History of Berliner FC Dynamo (2004–present)

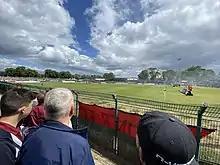
The first match between BFC Dynamo and VfB Oldenburg in the play-offs for the 3. Liga at the Stadion im Sportforum on 28 May 2022.

BFC Dynamo played a series of friendly matches during the summer of 2021. The team defeated SV Lichtenberg 47 3–1 in a friendly match at the Stadion im Sportforum on 8 July 2001. The team wore a black ribbon during the match in memory or the recently deceased former BFC Dynamo player Waldemar Mühlbächer. The team then defeated SV Sparta Lichtenberg from the sixth tier Berlin-Liga 14–2 in a friendly match at the Stadion im Sportforum on 11 July 2021. Key players on the team in the 2021–22 season were Christian Beck, Dmitri Stajila, Chris Reher, Alexander Siebeck, Michael Blum, Andreas Pollasch, Joey Breitfeld, Darryl Geurts, Andor Bolyki, Niklas Brandt and Philip Schulz. BFC Dynamo met 1. FC Lokomotive Leipzig away in the opening match of the 2021–22 Regionalliga Nordost at the Bruno-Plache-Stadion on 25 July 2021. The team won the match 4–1. Christian Beck scored the first goal of the league season for BFC Dynamo. The team then defeated FC Energie Cottbus 2–1 in the first home match of the league season in front of 2,000 spectators at the Stadion im Sportform in the second matchday on 28 July 2021. The match was won by a late goal by Andor Bolyki. BFC Dynamo was drawn against VfB Stuttgart in the first round of the 2021-22 DFB-Pokal. The match was going to be played in the Sportforum Hohenschönhausen. It was the first match in the DFB-Pokal at the Stadion im Sportforum since FC Berlin played SC Freiburg at the stadium in the 1991-92 DFB-Pokal on 27 July 1991. The Stadion im Sportforum was initially only allowed for 2,000 spectators, due to the COVID-19 pandemic. However, one day before the match, the club was finally allowed to sell an additional 1,000 tickets. BFC Dynamo lost the match 0–6 in front of 2,631 spectators. BFC Dynamo defeated VSG Altglienicke 2–0 home in the 19th matchday on 26 November 2021 and then Berliner AK 07 1–3 away in the 18th matchday on 30 November 2021. BFC Dynamo finished the first half of the season as Herbstmeister.